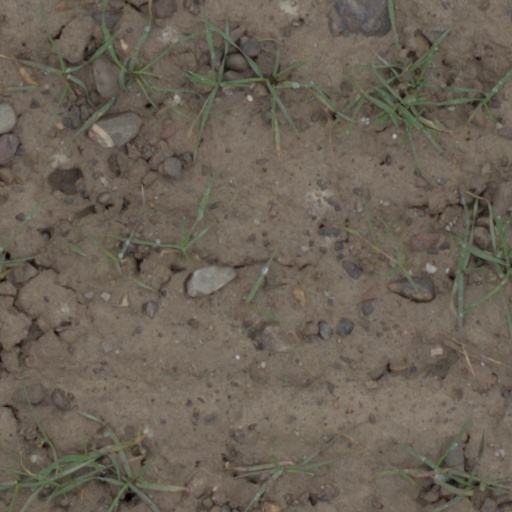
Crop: wheat